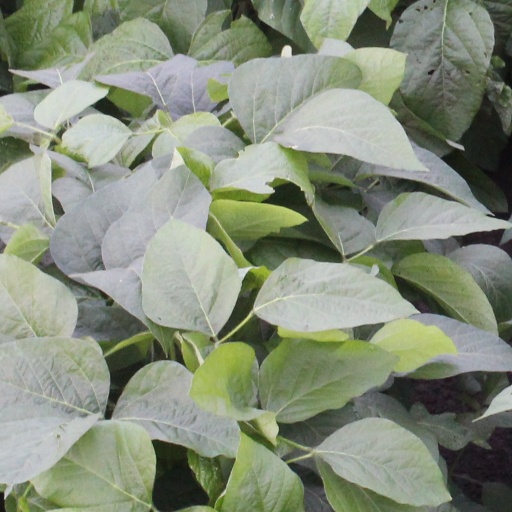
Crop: soybean